Ted Baxter

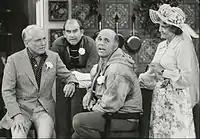
Ted and friends prepare for his wedding in Mary's kitchen, 1975.

Ted Baxter is the pompous and narcissistic nitwit anchorman at fictitious station WJM-TV in Minneapolis, Minnesota. Satirizing the affectations of news anchormen, the character speaks in a vocal fry register parody of the narrator of the Movietone News film reels shown in movie houses before the television era. While his narcissism fuels his delusions of grandeur, Baxter's onscreen performance is buffoonish. The character's incompetence is a running joke on "Mary Tyler Moore", characterized by a steady stream of mispronunciations, malapropisms, and miscues. In constant fear of being fired, Baxter is, ironically, the only survivor of massive station layoffs in the series' final episode.